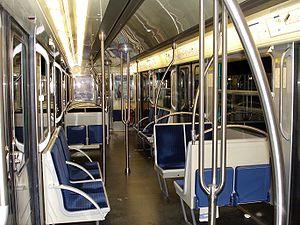
Le MF 67 est un matériel roulant sur fer du métro de Paris, mise en service et livré entre 1967 et 1978. Il équipe les lignes 3, 3 bis, 10 et 12. Les autres lignes de métro sur fer sont équipées de MF 77, de MF 88 et de MF 01.
Le métro de Paris est l'un des systèmes de transport en commun desservant la ville de Paris et son agglomération. Exploité par la Régie autonome des transports parisiens, il comporte seize lignes, essentiellement souterraines, totalisant près de 220 kilomètres. Devenu l'un des symboles de Paris, il se caractérise par la densité de son réseau au cœur de la ville et par son style architectural homogène influencé par l'Art nouveau.
La ligne 3 du métro de Paris est l'une des seize lignes du réseau métropolitain de Paris. Elle relie la station Pont de Levallois - Bécon à Levallois-Perret, en proche banlieue ouest, à la station Gallieni à Bagnolet, à l'est, où se trouve la gare routière internationale de Paris-Gallieni.